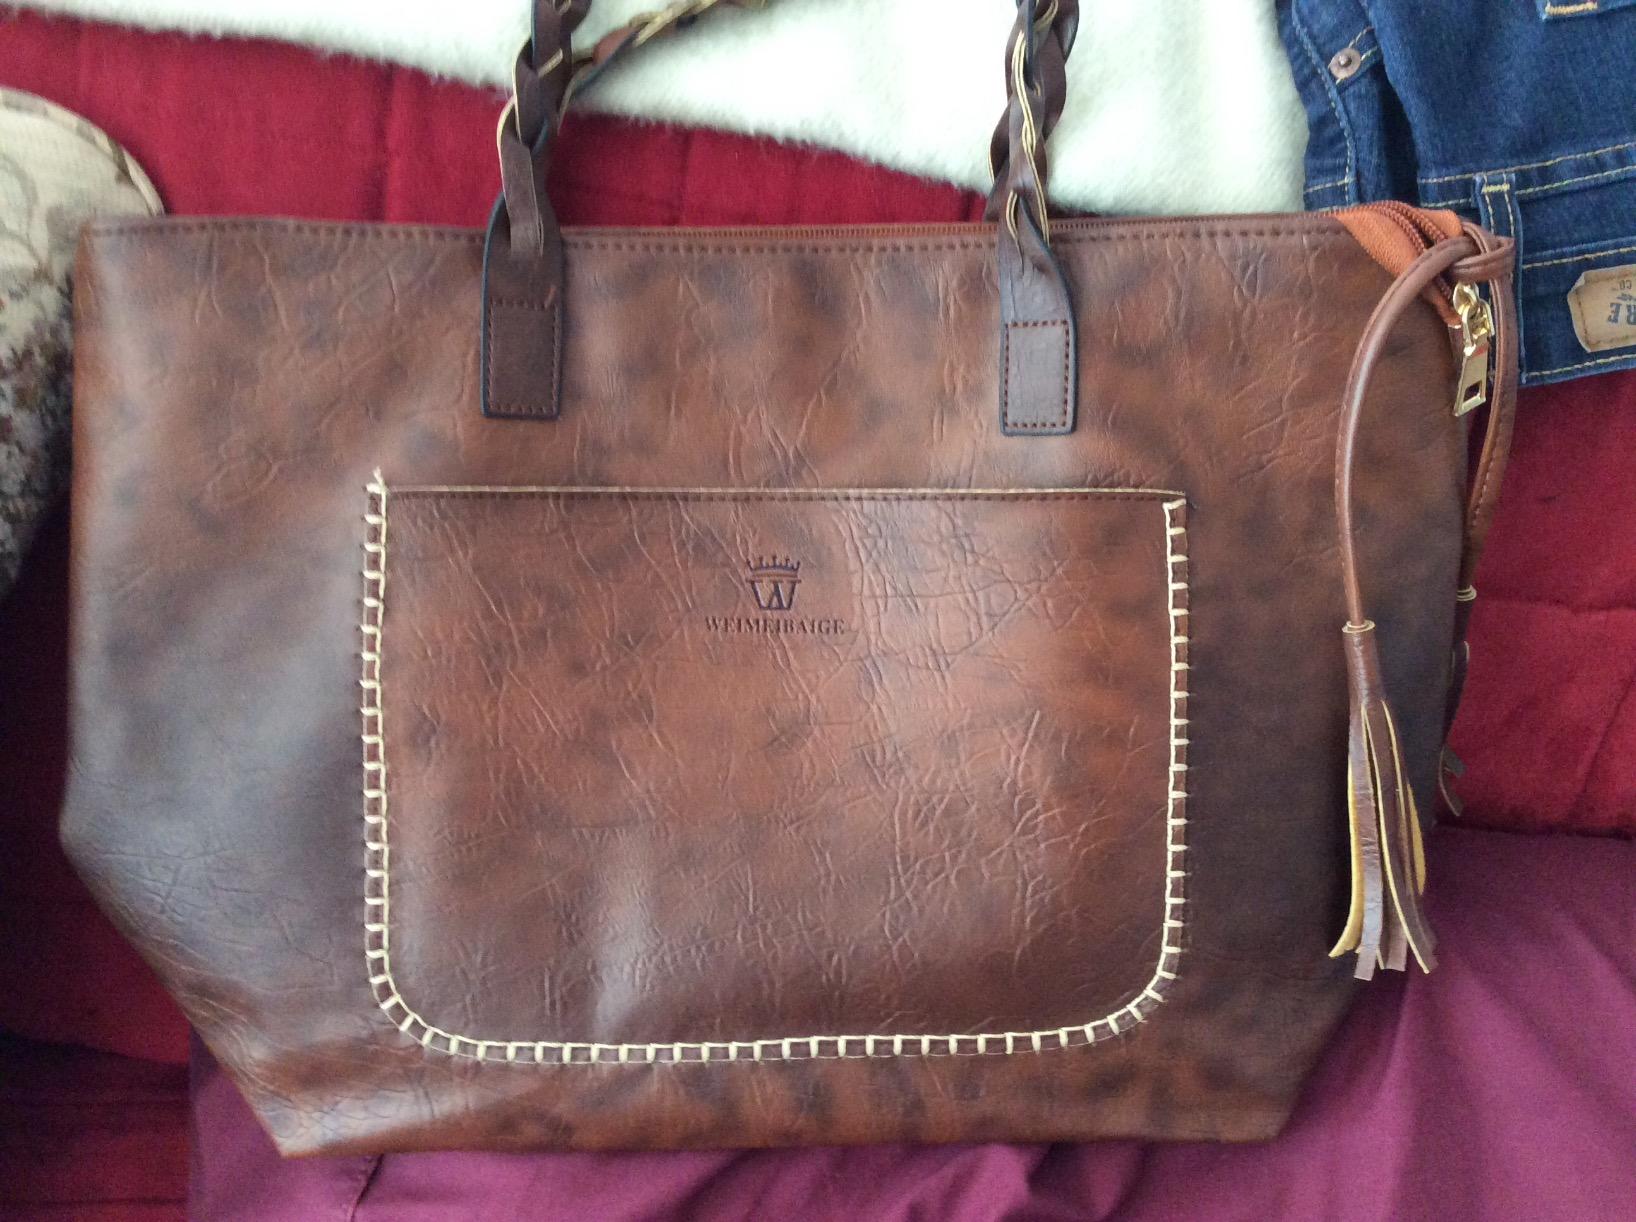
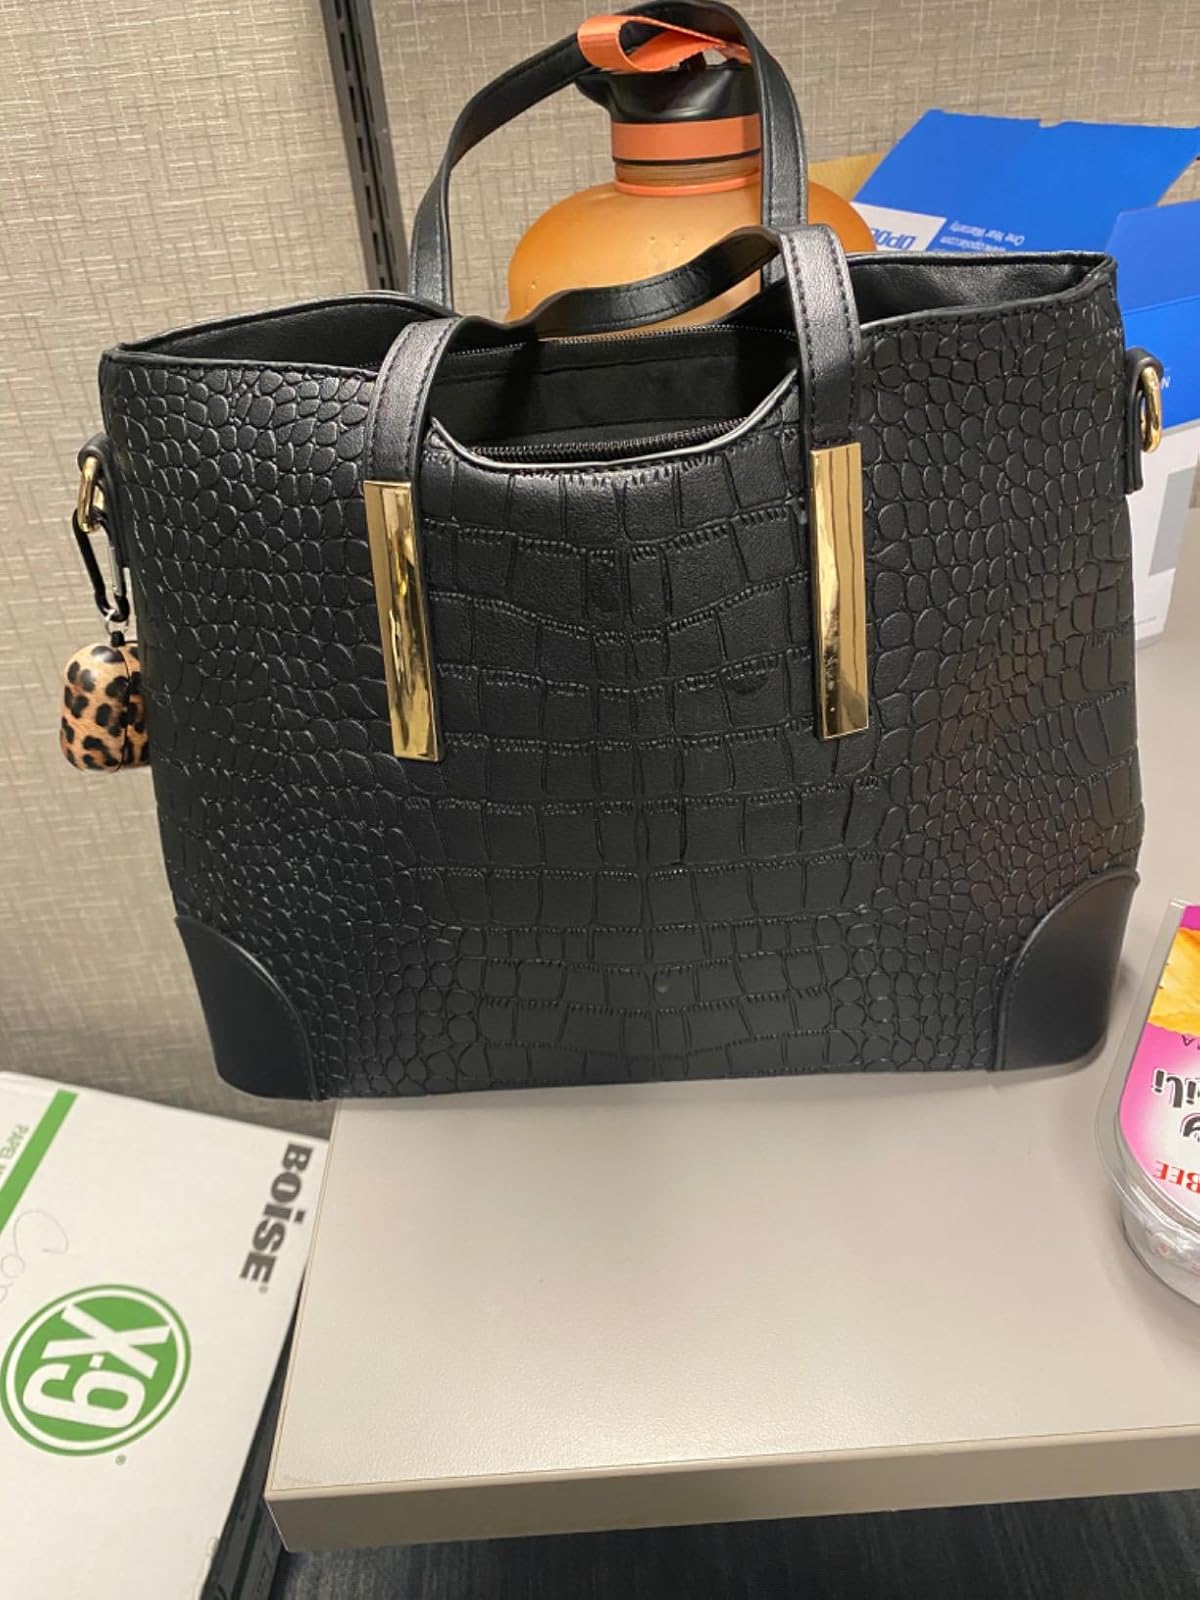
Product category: accessories_handbag
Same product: no